Joel Bennett

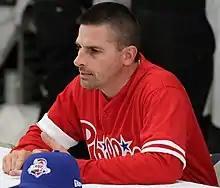
Bennett in 2009

Joel Bennett (born January 31, 1970) is an American former professional baseball pitcher, who played in Major League Baseball (MLB) from to . He batted and threw right-handed.